The Vows of Silence

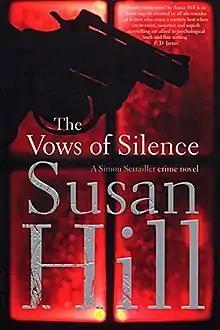
First edition (publ. Chatto & Windus)

The Vows of Silence is a novel by Susan Hill. It is the fourth in a series of "Simon Serrailler" crime novels.